Schlock (film)

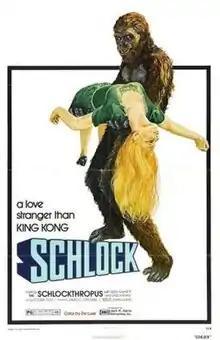
Theatrical release poster

Schlock is a 1973 American comedy horror film written, directed by and starring filmmaker John Landis in his directorial debut.